Tan (color)

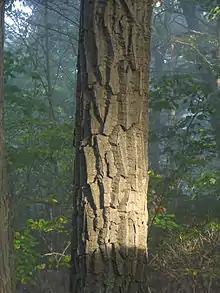
Chestnut oak bark, formerly used in tanning

Colors which are similar or may be considered synonymous to tan include: tawny, tenné, and fulvous.